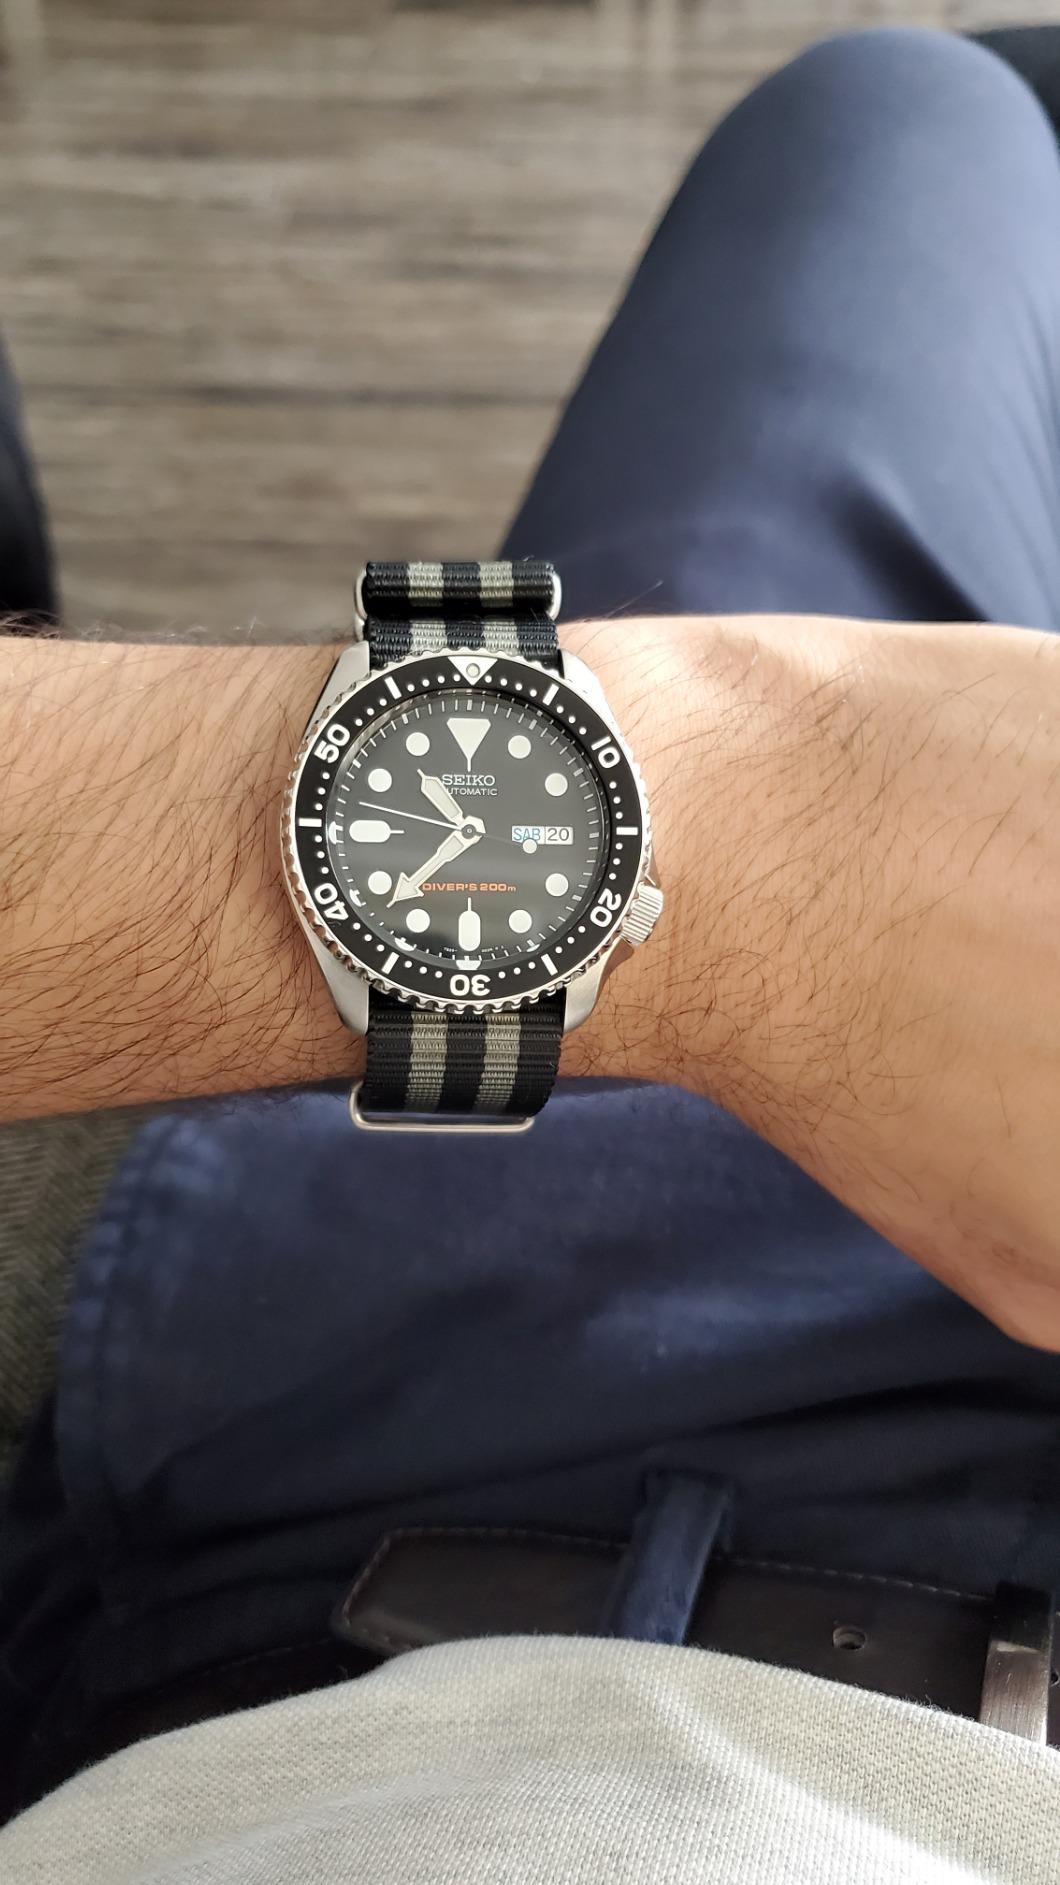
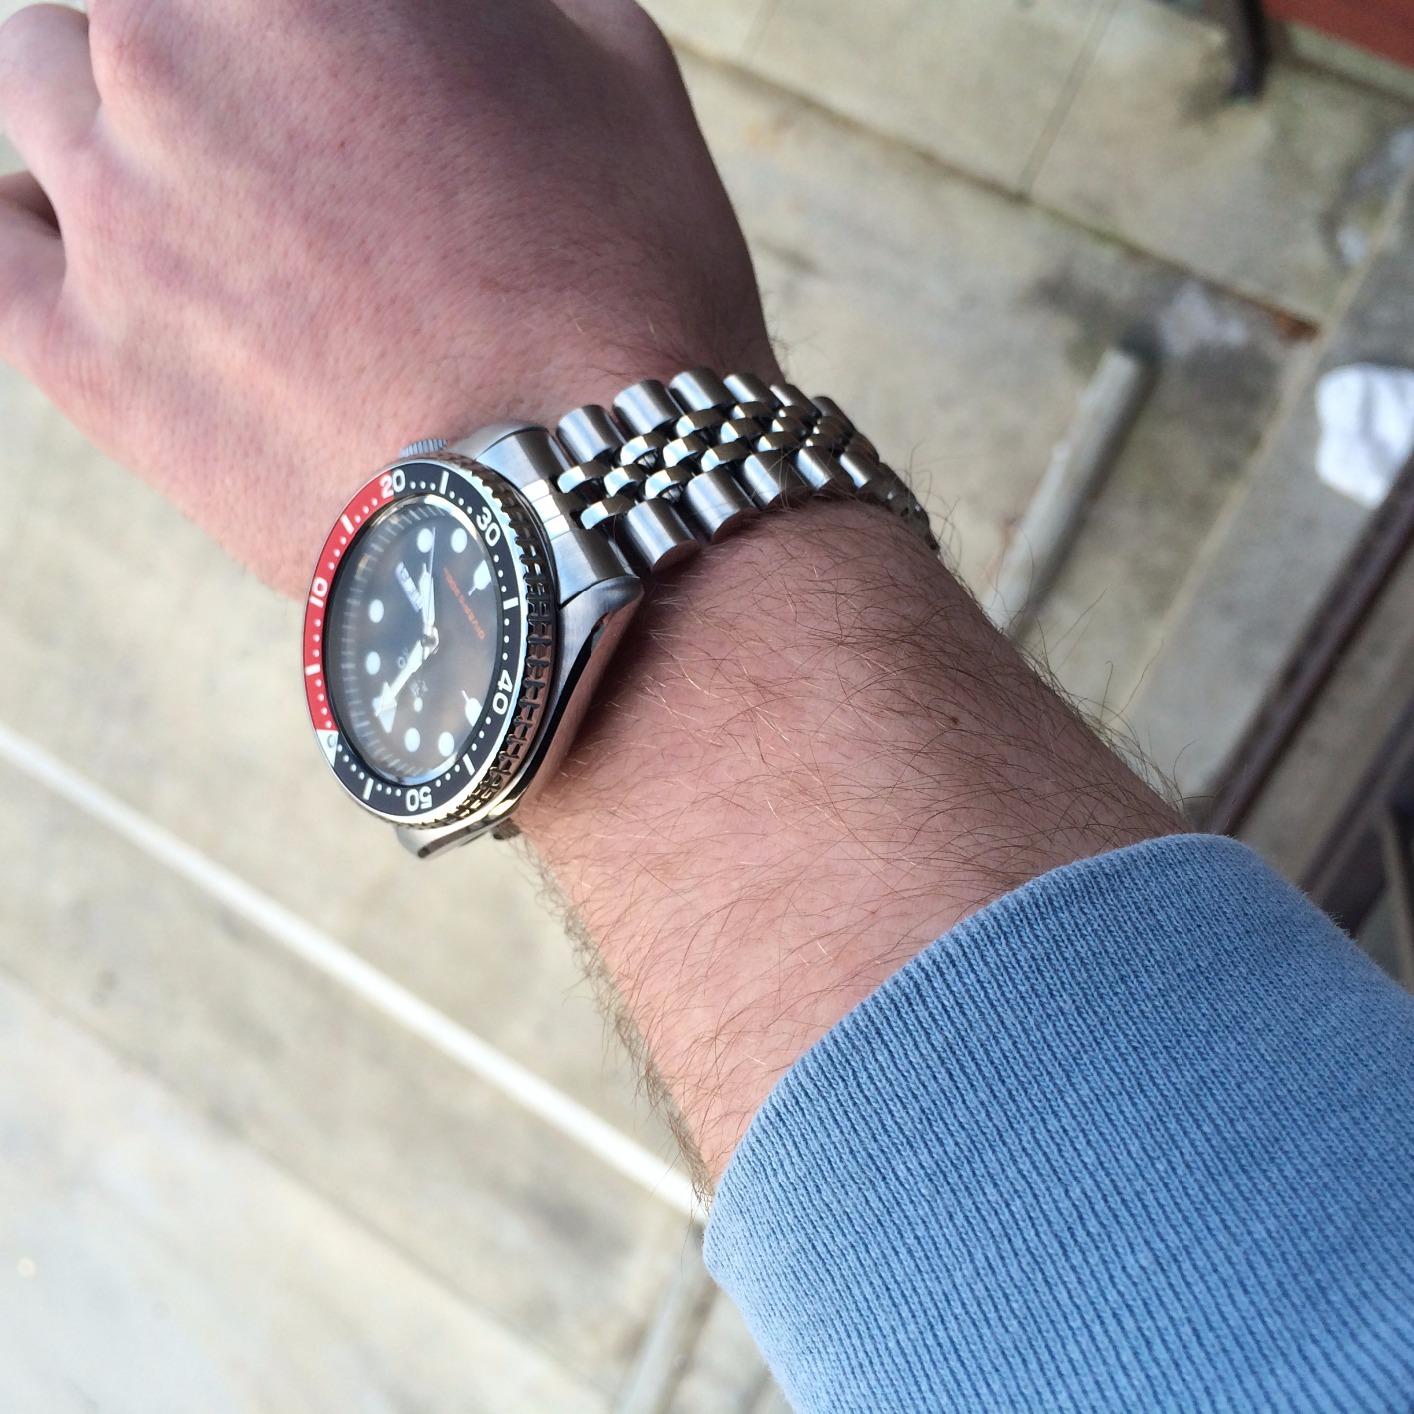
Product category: accessories_watch
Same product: no